Paisley Abbey

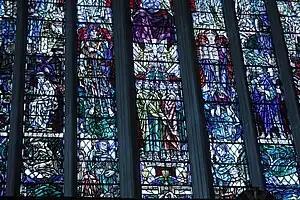
The main east window of Paisley Abbey by Douglas Strachan (detail)

Archaeological investigations and excavations took place in 1996, 2009, 2011, 2013, 2015, 2017 and 2019 and many items discovered. Some of these are now on display in the abbey.